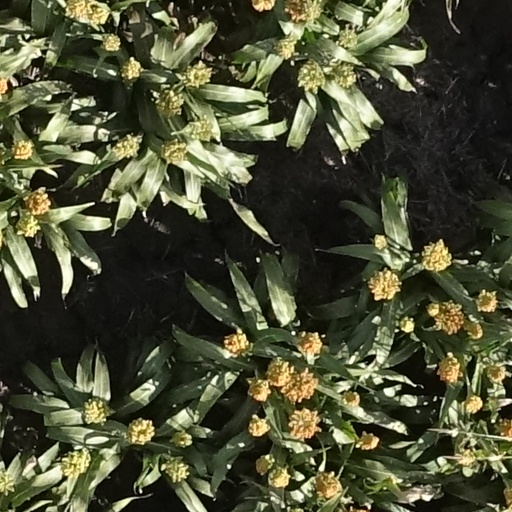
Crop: sorghum